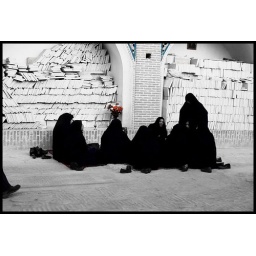
women in prayer and bouquet of flowers